Answer in natural language. Considering the relative positions, is Doorway above or below Window? Choose between the following options: below or above
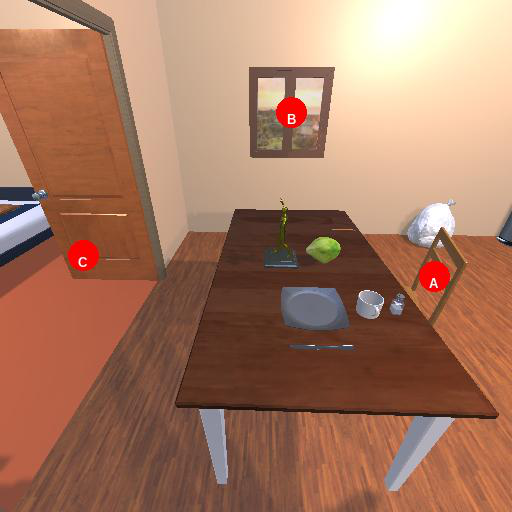
<answer>below</answer>